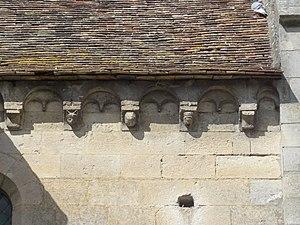
Église Saint-Pierre-aux-Liens-et-Saint-Étienne de Brignancourt - voir titre.
L'église Saint-Pierre-aux-Liens-et-Saint-Étienne, ou Saint-Pierre-ès-Liens, est une église catholique paroissiale située à Brignancourt, dans le département français du Val-d'Oise. C'est un édifice modeste de style majoritairement roman et gothique primitif, qui réunit une nef non voûtée de la fin du XIᵉ siècle à un chœur de deux travées terminé par un chevet plat, et fut complétée ultérieurement, à la fin du XIIIᵉ ou au début du XIVᵉ siècle, par un croisillon au sud de la première travée du chœur. Celui-ci sert de base au clocher resté inachevé en raison de son contrebutement insuffisant. Les éléments les plus remarquables à l'extérieur sont le portail de style roman tardif, qui est entouré d'un rang de bâtons brisés se continuant sur les piédroits, et surmonté d'un tympan quadrillé, ainsi que la corniche beauvaisine du clocher et du chœur. Le croisillon est éclairé par une grande baie munie d'un remplage de style rayonnant tardif, qui annonce la transition vers le style flamboyant. Plus discrets se font les linteaux monolithiques à claveaux simulés des petites baies romanes à simple ébrasement, dont quatre exemplaires subsistent au sud de la nef, et deux sur le versant nord.